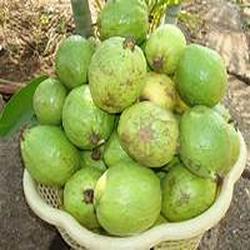
Label: Guava